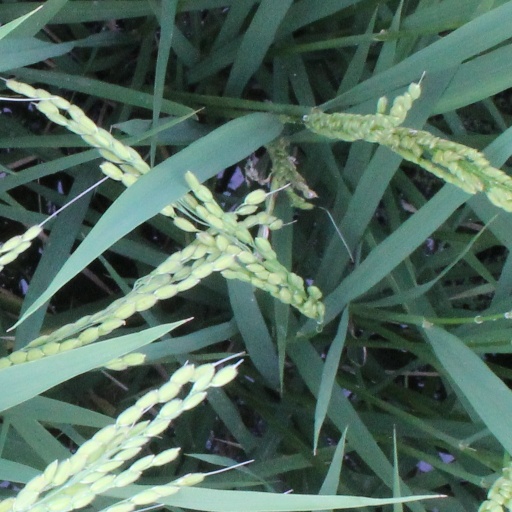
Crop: rice